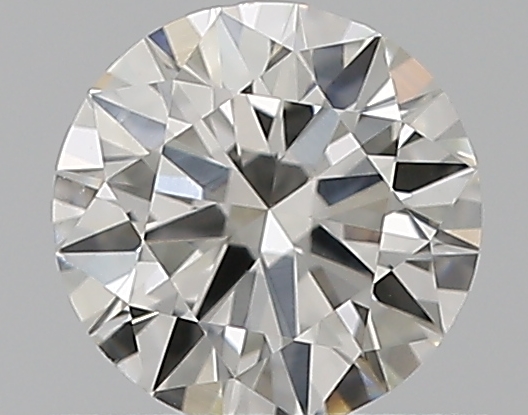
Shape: round
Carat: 0.5
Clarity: VS1
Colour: G
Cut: EX
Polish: EX
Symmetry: VG
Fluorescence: N
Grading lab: GIA
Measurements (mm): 5.08 x 5.13 x 3.1